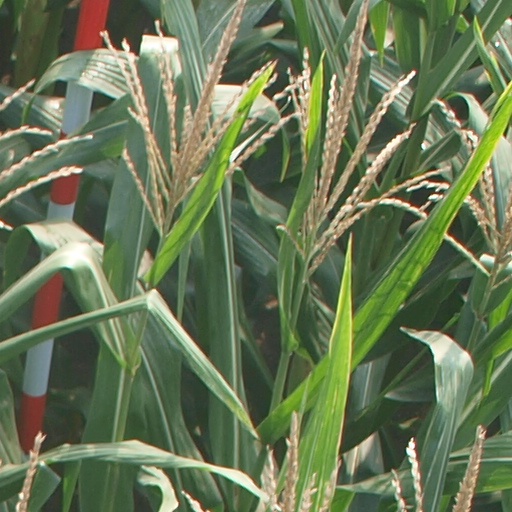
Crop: maize; corn